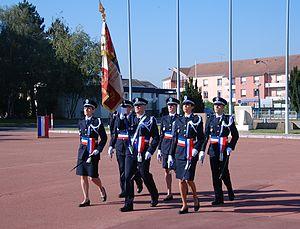
ENSOP Garde au drapeau de la 16ème promotion ""Lieutenant de Police Eric LALES"""
L'École nationale supérieure des officiers de police formait jusqu'au 31/12/2012 des officiers de police français.